DWKC-FM

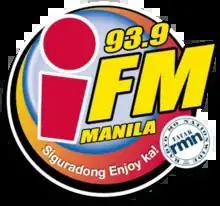
Logo of 93.9 iFM from 2009 to 2014

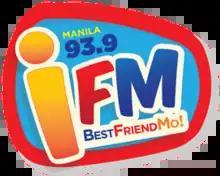
Logo of 93.9 iFM from 2015 to 2017

On May 16, 2002, 93.9 FM reformatted back to a C-D-E market radio station, known as "93.9 iFM" with its first slogan "Hit after hit, iFM". The station was headed by Fred M. Davis, who became responsible for making 102.7 Star FM, and Yes FM 101.1 successful stations.